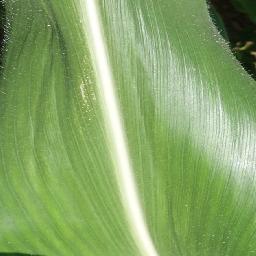
Label: Corn_(Maize)___Healthy